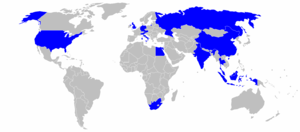
BMW, est un constructeur allemand d'automobiles haut-de-gamme, sportives et luxueuses et de motos, après avoir été un grand constructeur de moteurs d'avions. L'entreprise a été fondée en 1916 par Gustav Otto et Karl Friedrich Rapp. BMW fait partie du Groupe BMW avec Mini et Rolls-Royce.